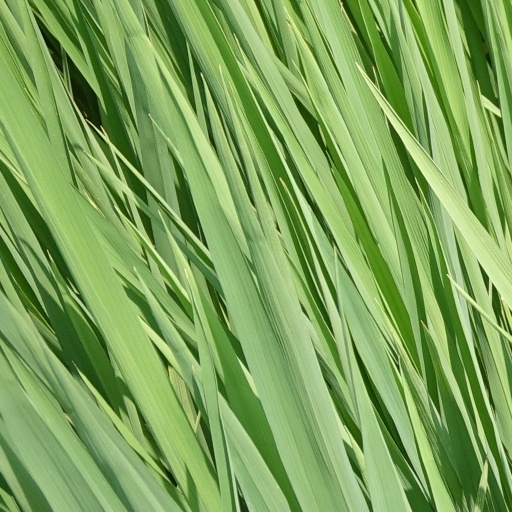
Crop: rice